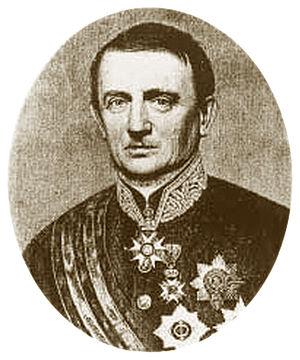
Cette page dresse la liste des Premiers ministres du Luxembourg par ordre chronologique depuis le XIXᵉ siècle.
Le gouvernement de Tornaco, est le gouvernement du Luxembourg en fonction du 26 septembre 1860 au 3 décembre 1867.
Le baron Victor de Tornaco, né au château de Sterpenich le 7 juillet 1805 et mort au château de Voort le 26 septembre 1875, est un homme d'État luxembourgeois. Il est le fils de Charles Auguste de Tornaco.